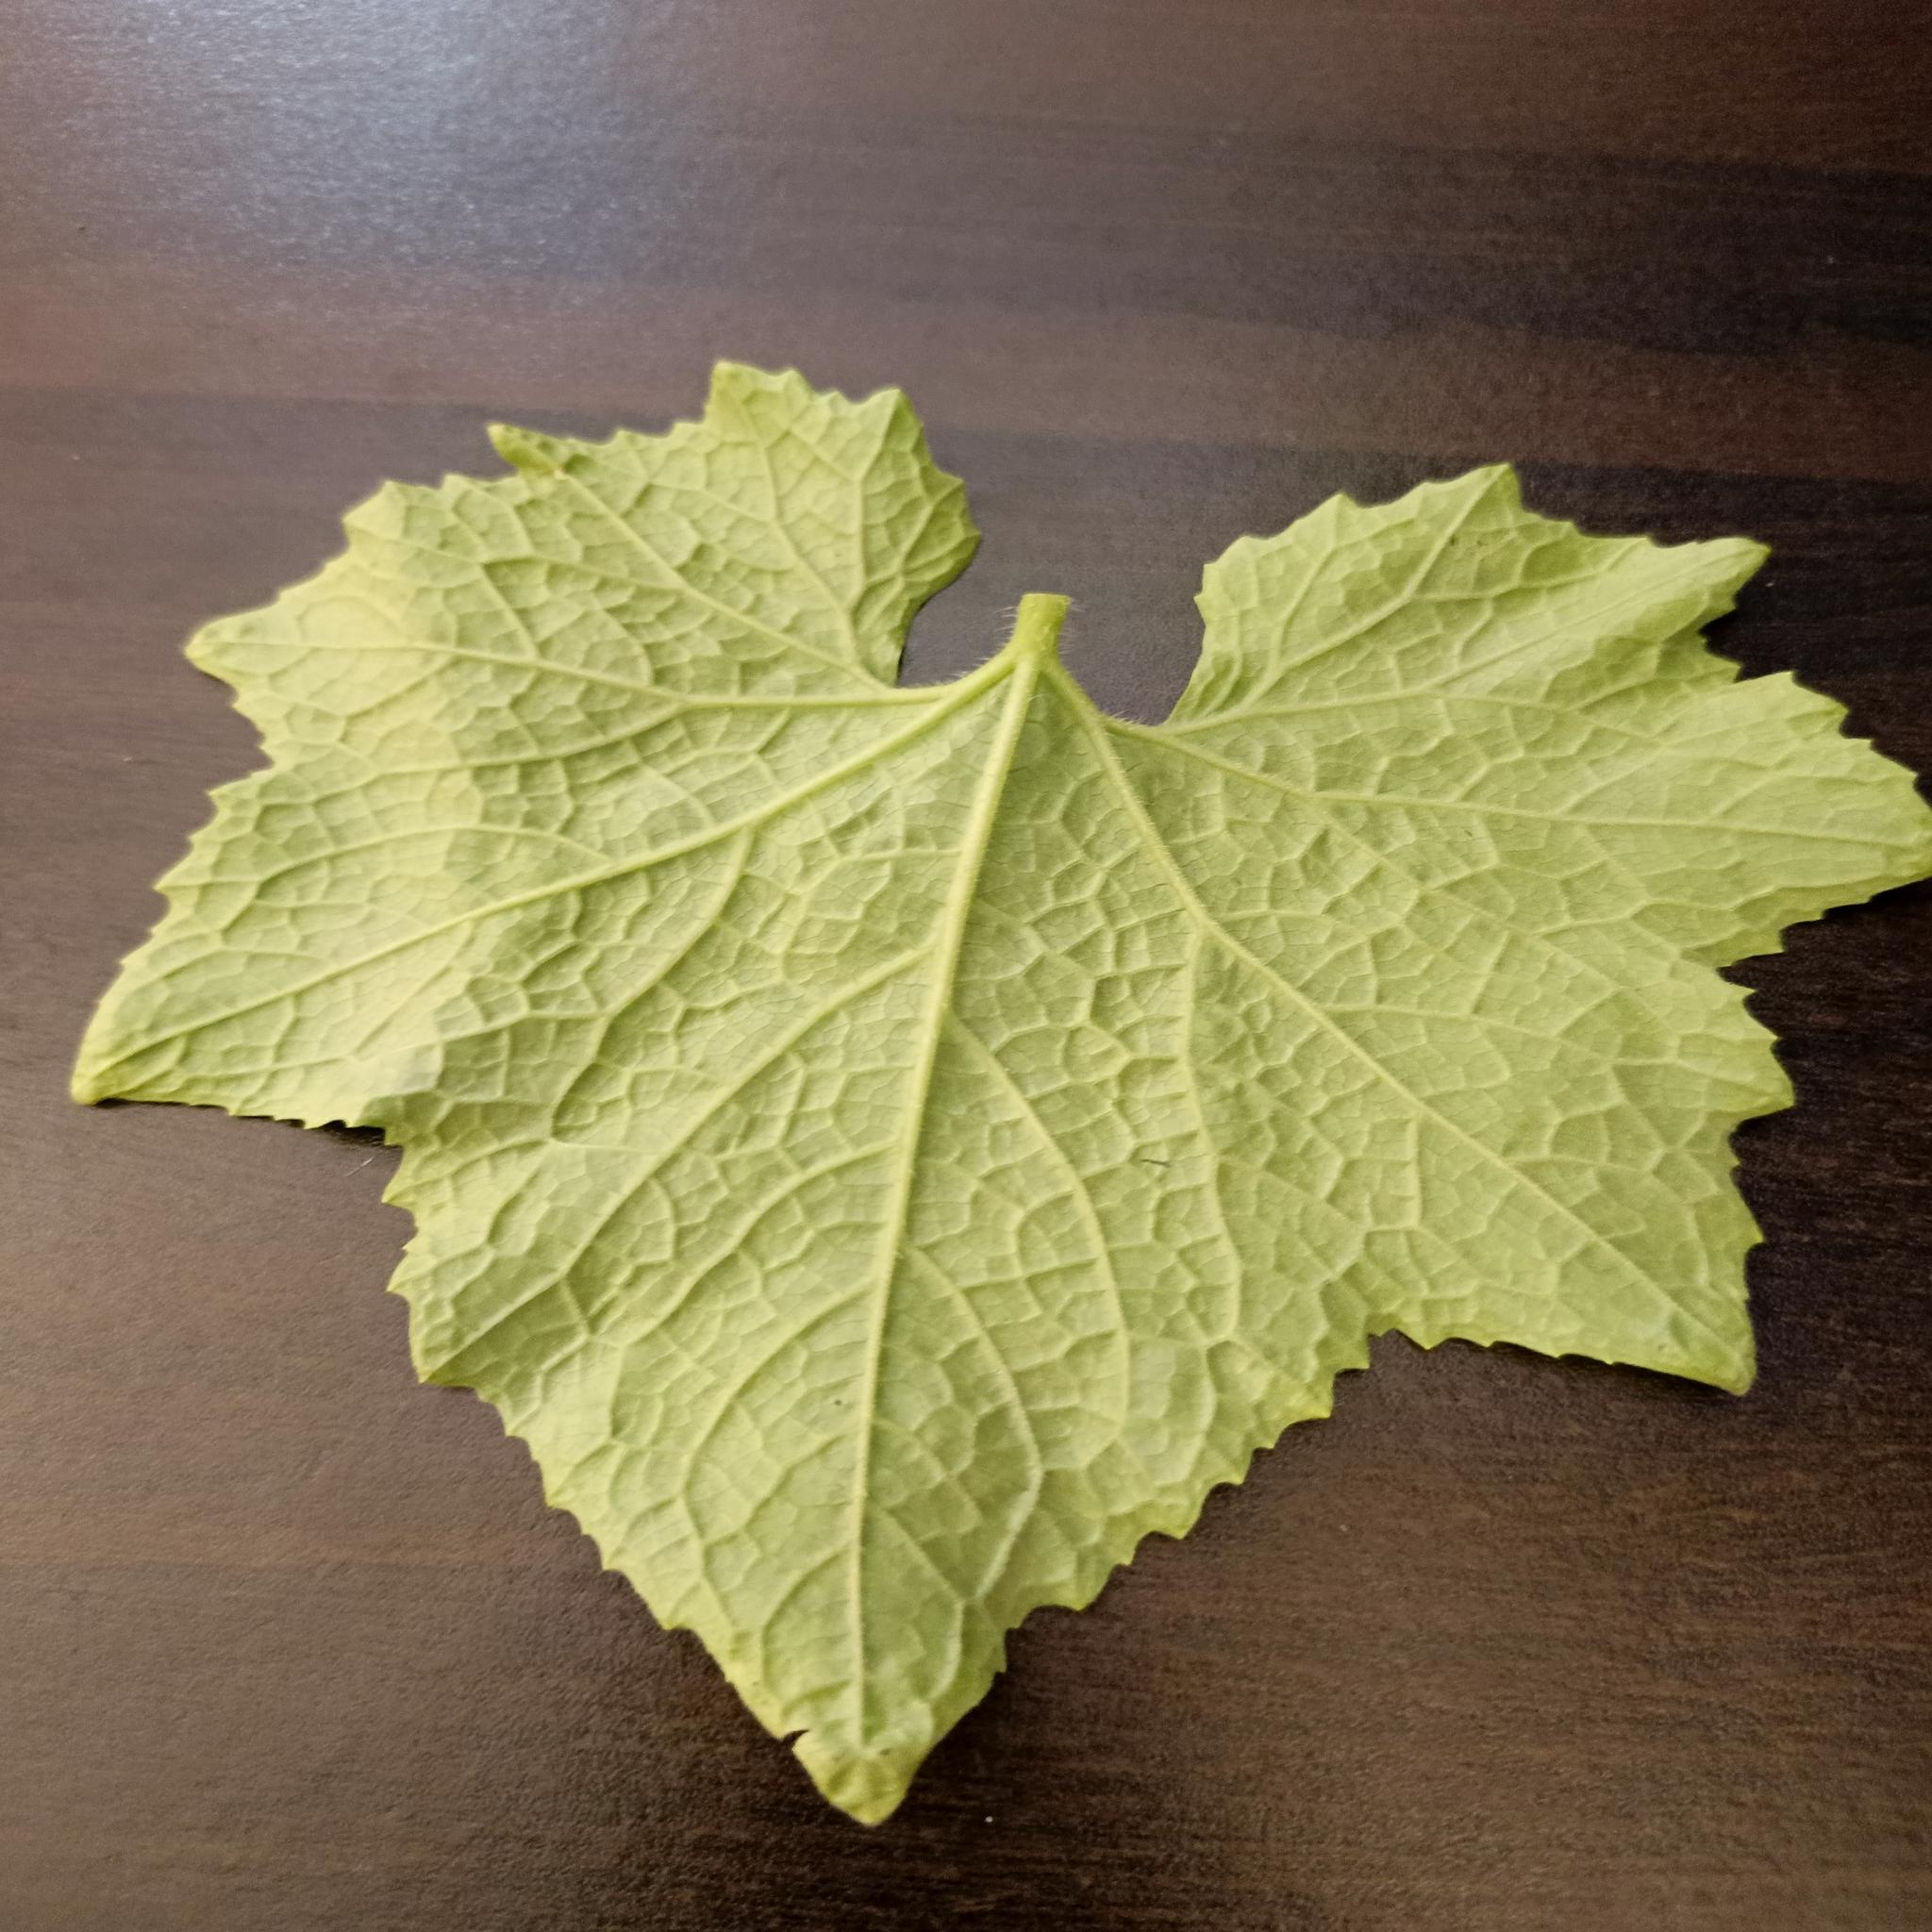
Label: Healthy